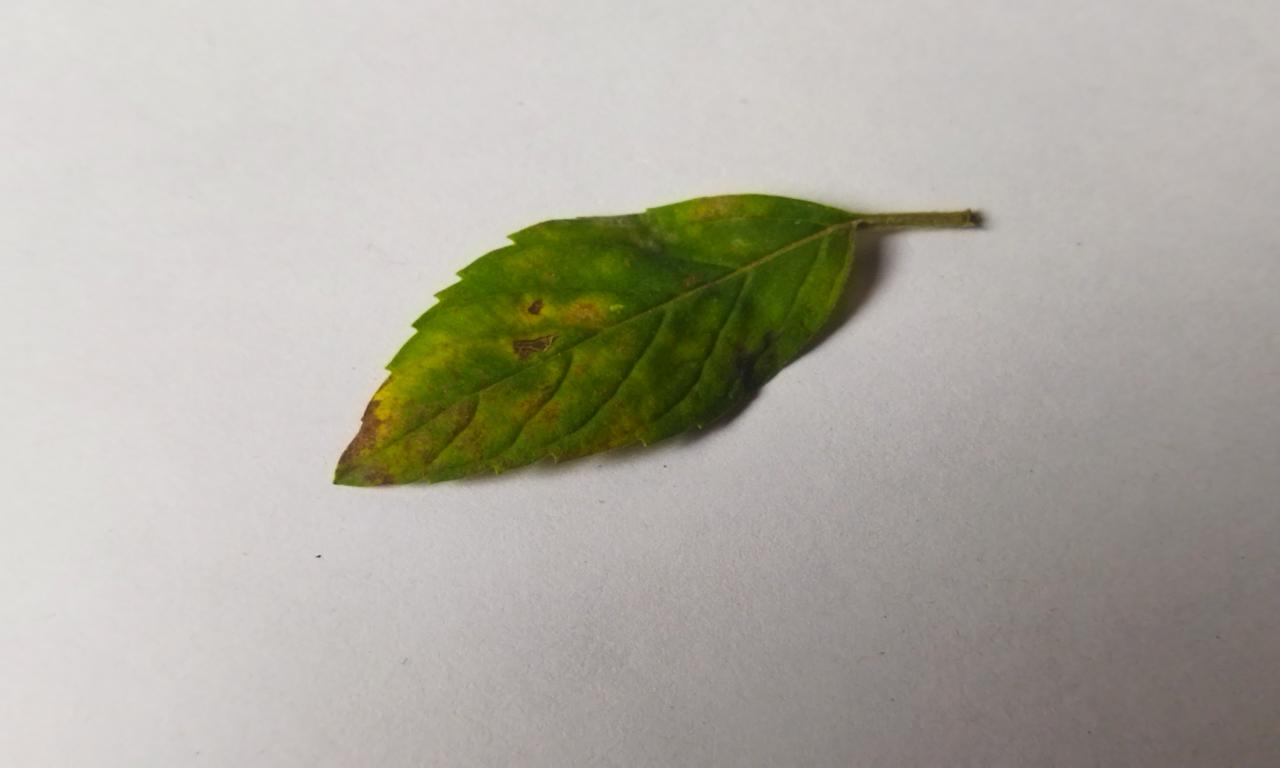
Label: Spoiled